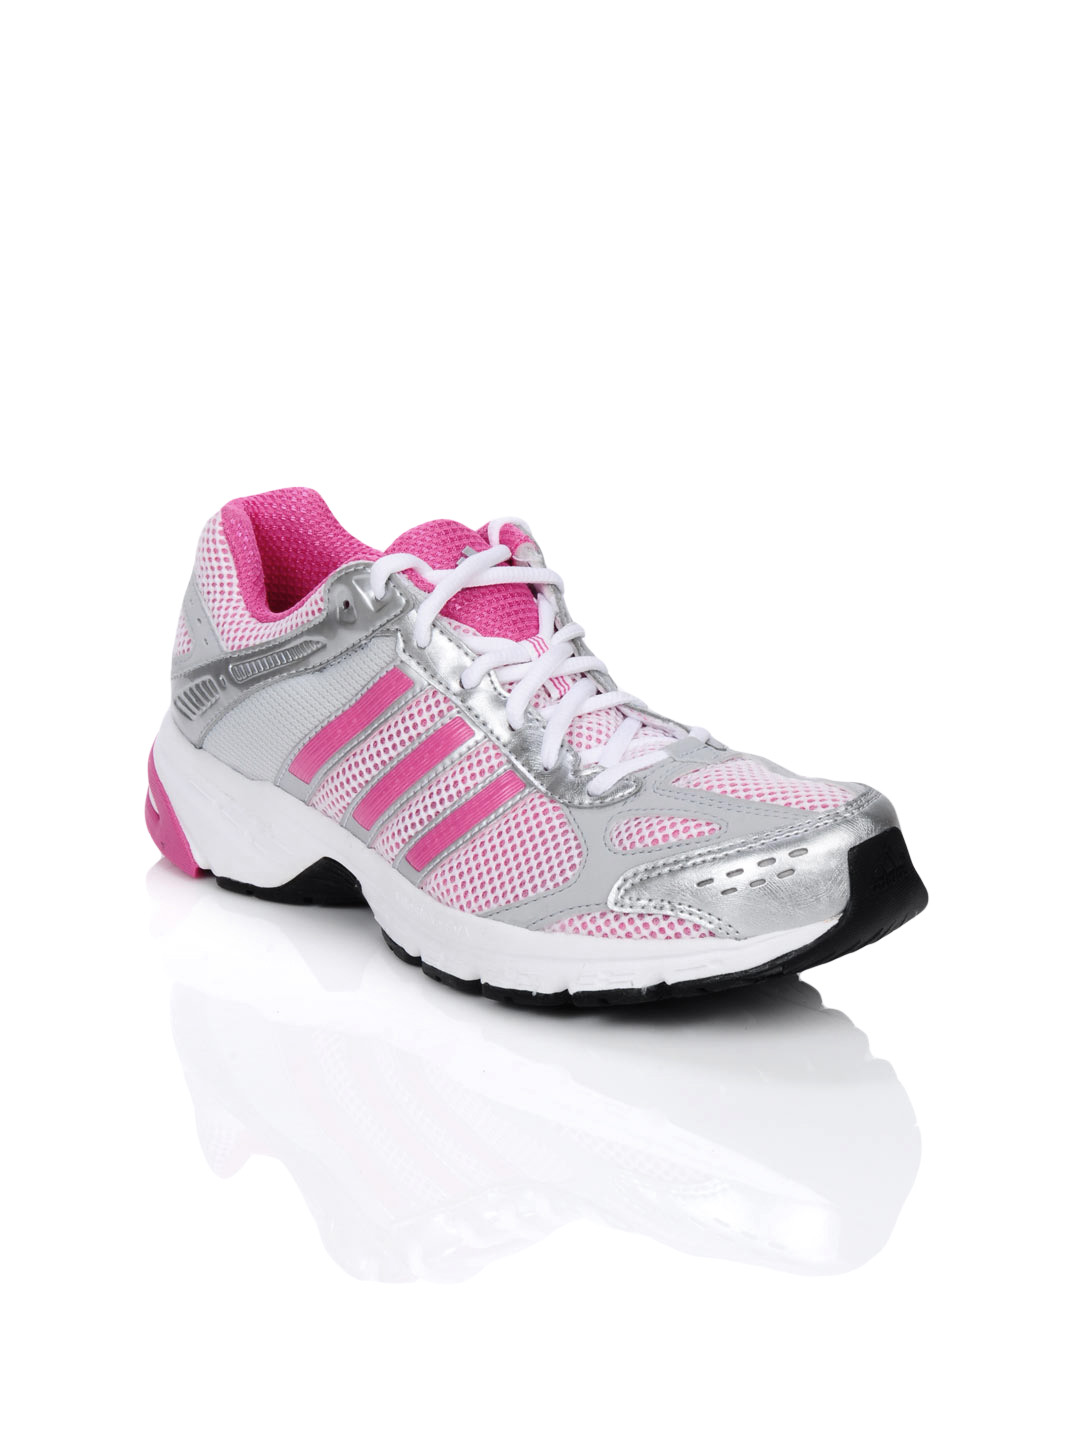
ADIDAS Women Duramo Pink Sports Shoes
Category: Footwear / Shoes / Sports Shoes
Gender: Women
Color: Pink
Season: Summer 2012
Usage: Sports